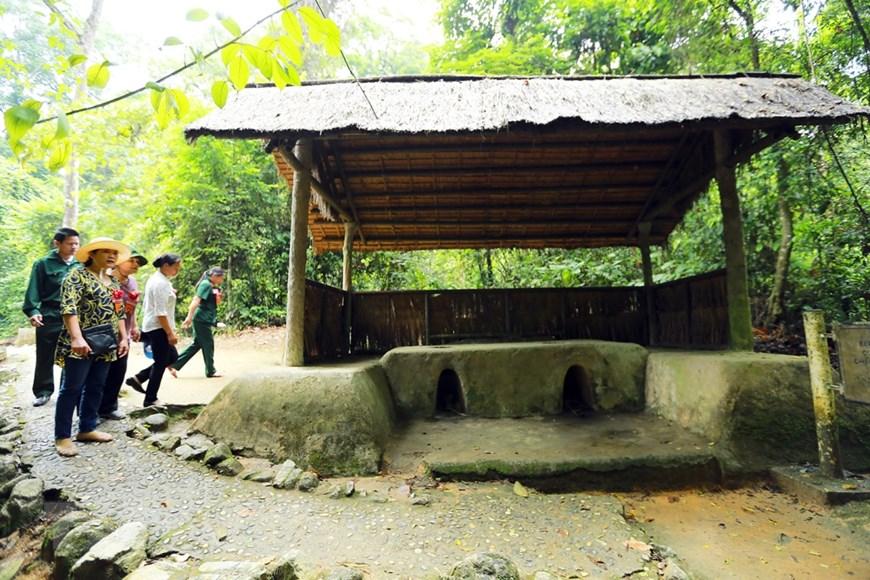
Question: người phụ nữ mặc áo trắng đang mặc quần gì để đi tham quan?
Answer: cô ấy mặc quần dài màu đen